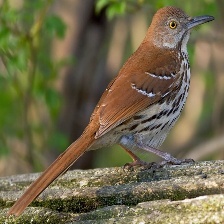
Species: BROWN THRASHER
Scientific name: TOXOSTOMA RUFUM